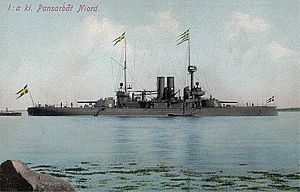
Kystpanserskib / Lande og skibe
Kystpanserskibe var krigsskibe, der var beregnet til tjeneste i kystnære farvande. Lige som de søgående panserskibe var de beskyttet af panser, men de adskilte sig ved at have lavere rækkevidde og fart. Denne prioritering betød, at man med et lille deplacement kunne få skibe med stor slagkraft og god beskyttelse. De var typisk mindre end de søgående panserskibe og havde deplacementer fra 1.000 til 8.000 tons.